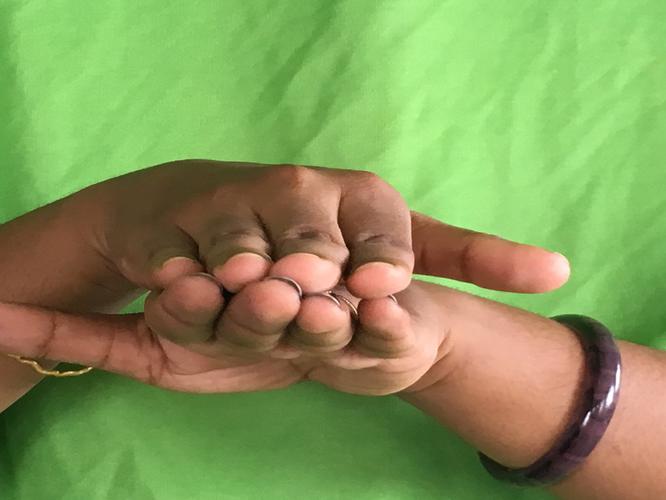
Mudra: Matsya
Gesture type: double_hand